Torcy-le-Petit, Aube

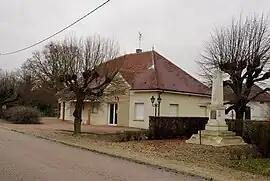
Town hall

Torcy-le-Petit is a commune in the Aube department in north-central France.